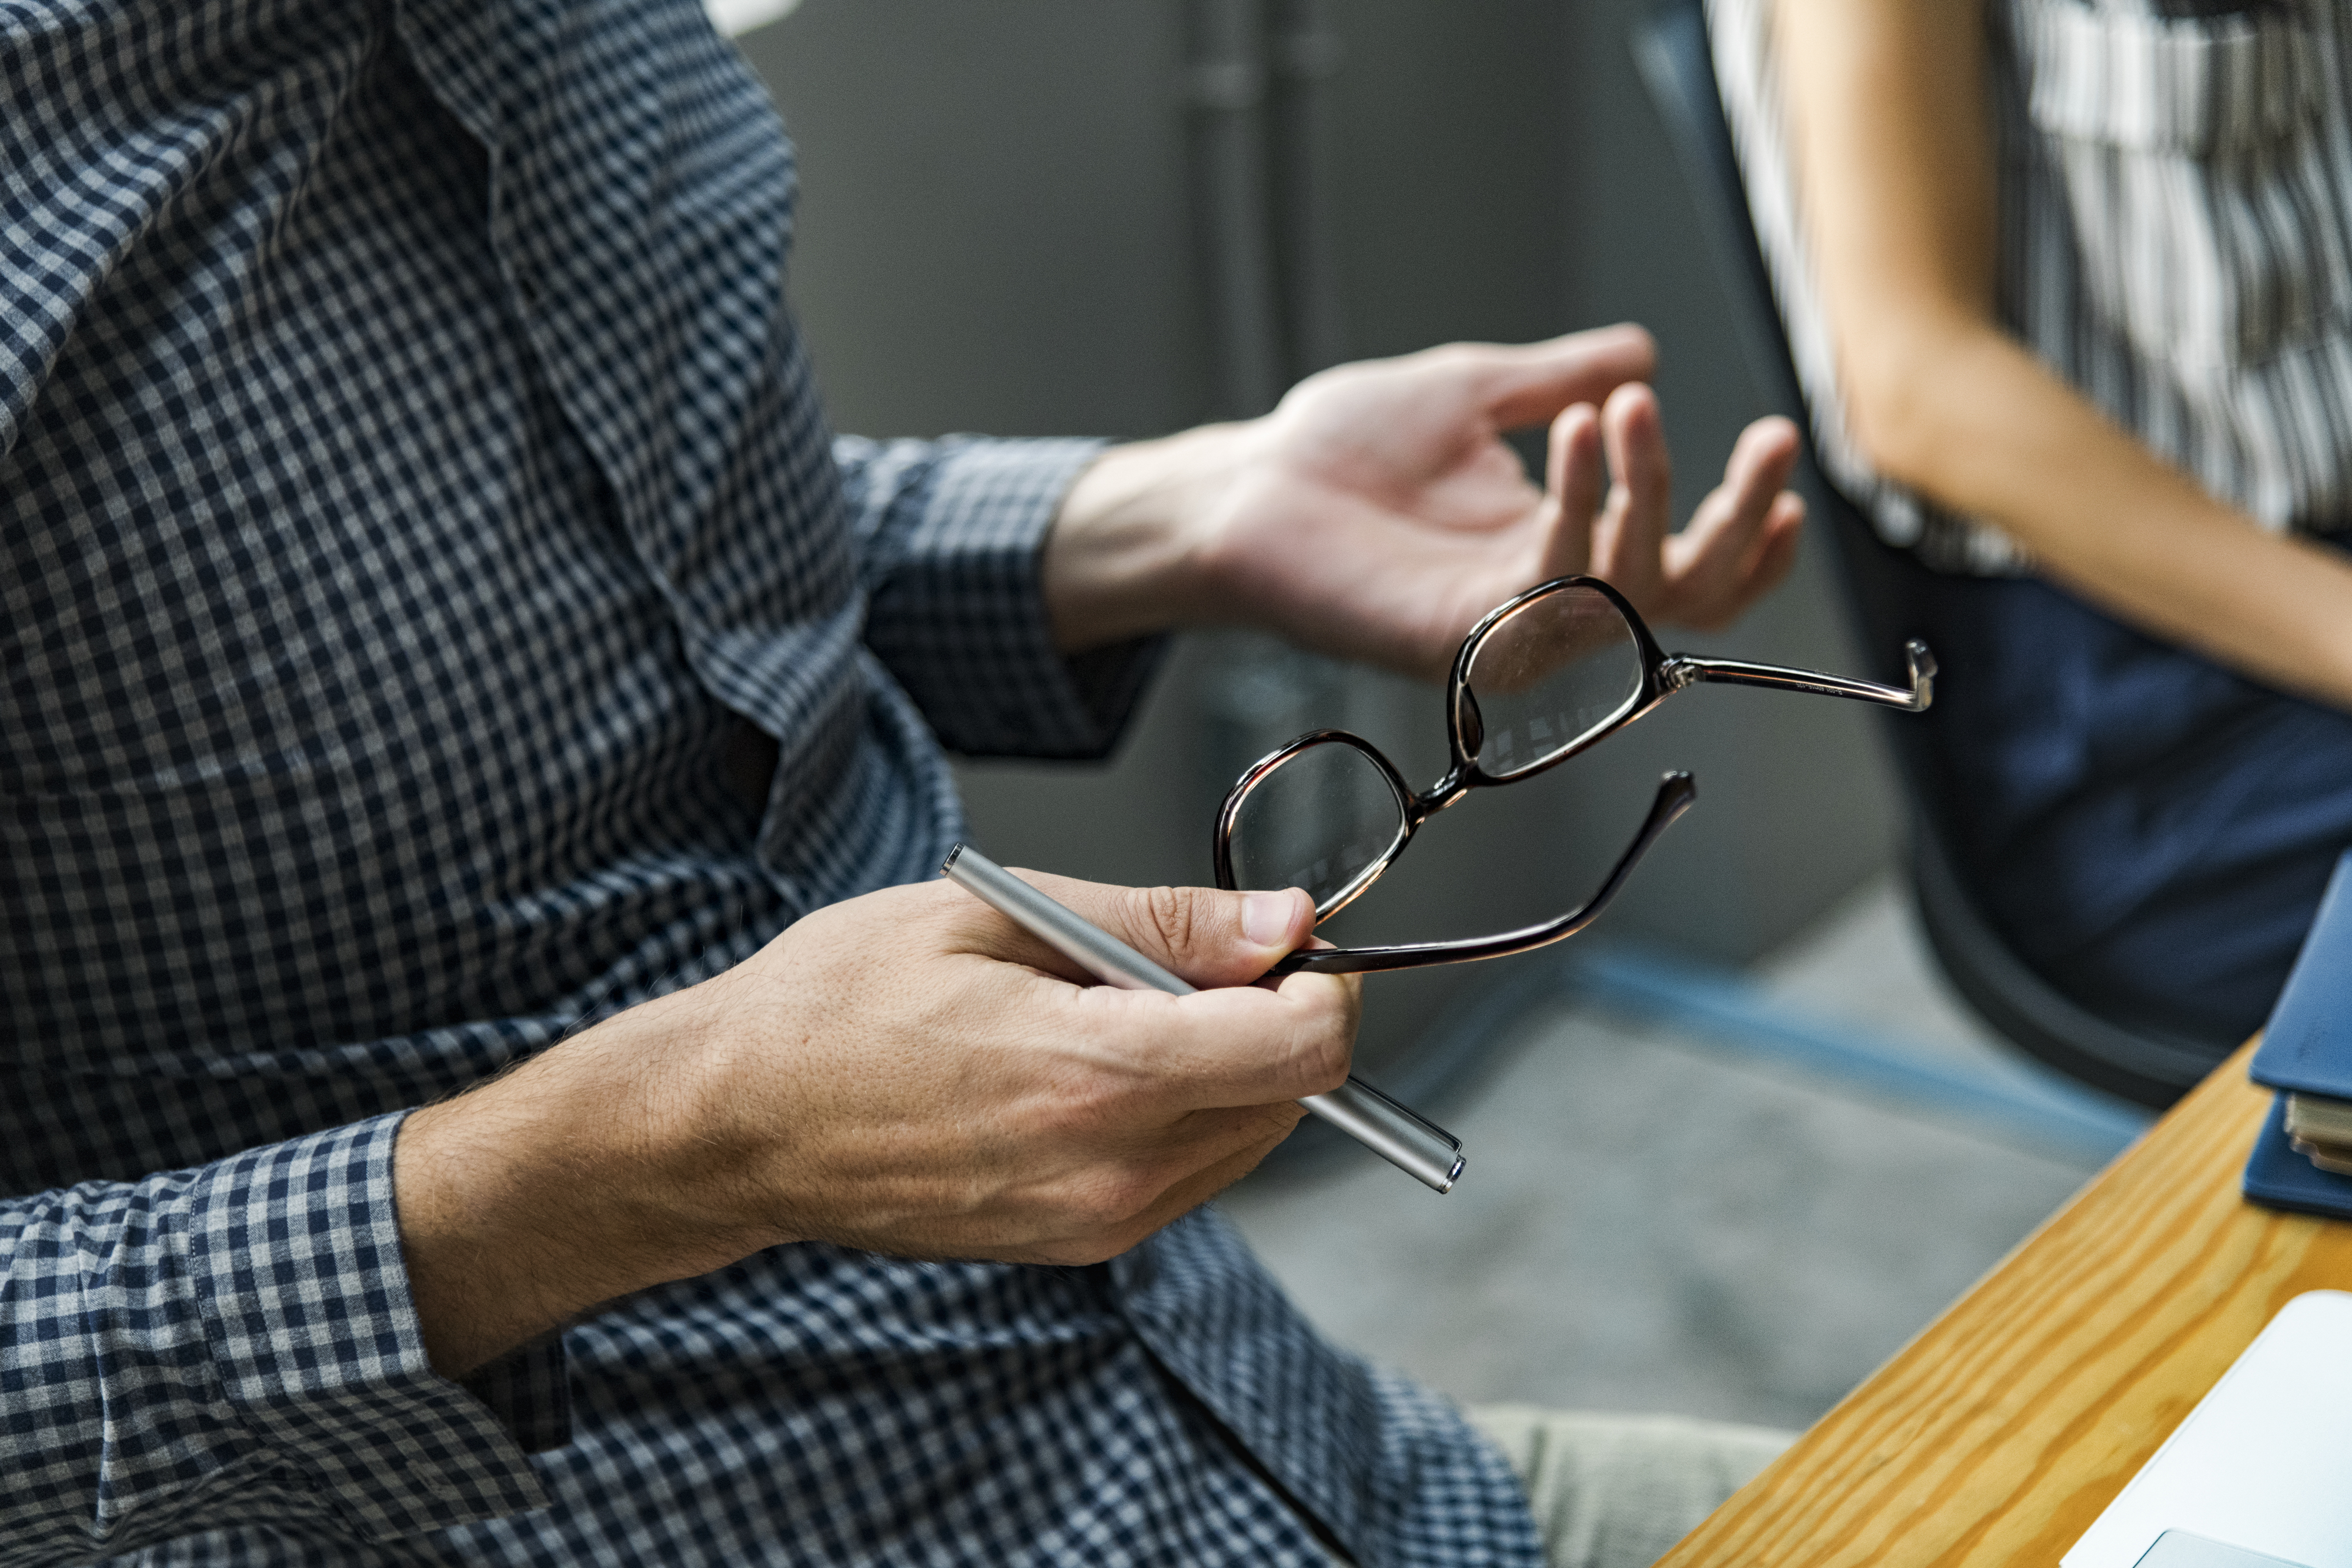
american, asian, brainstorming, business, businessman, busy, career, caucasian, chinese, communication, cooperation, corporate, discussion, employment, european, ideas, japanese, job, korean, lifestyle, malaysian, man, manager, meeting, occupation, office, person, planning, professional, project, sigaporean, strategy, talking, team, teamwork, thinking, westerner, woman, work, working, workplace, eyewear, glasses, vision care, hand, finger